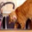
Label: cat